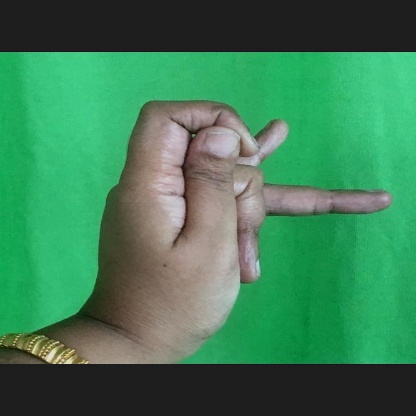
Mudra: Katakamukha